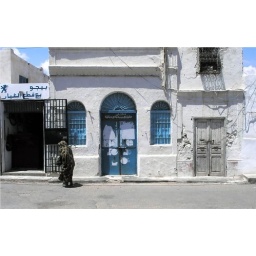
Woman walking in the street